Main building (University of Vienna)

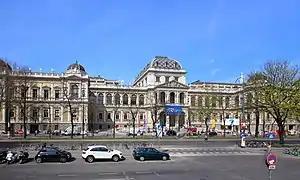

The Main building (commonly shortened to "Hauptuni") is the central headquarters of the University of Vienna, it is located in the first district of Vienna and faces the so called "Universitätsring". It was designed by Heinrich Ferstel and built in 1873.